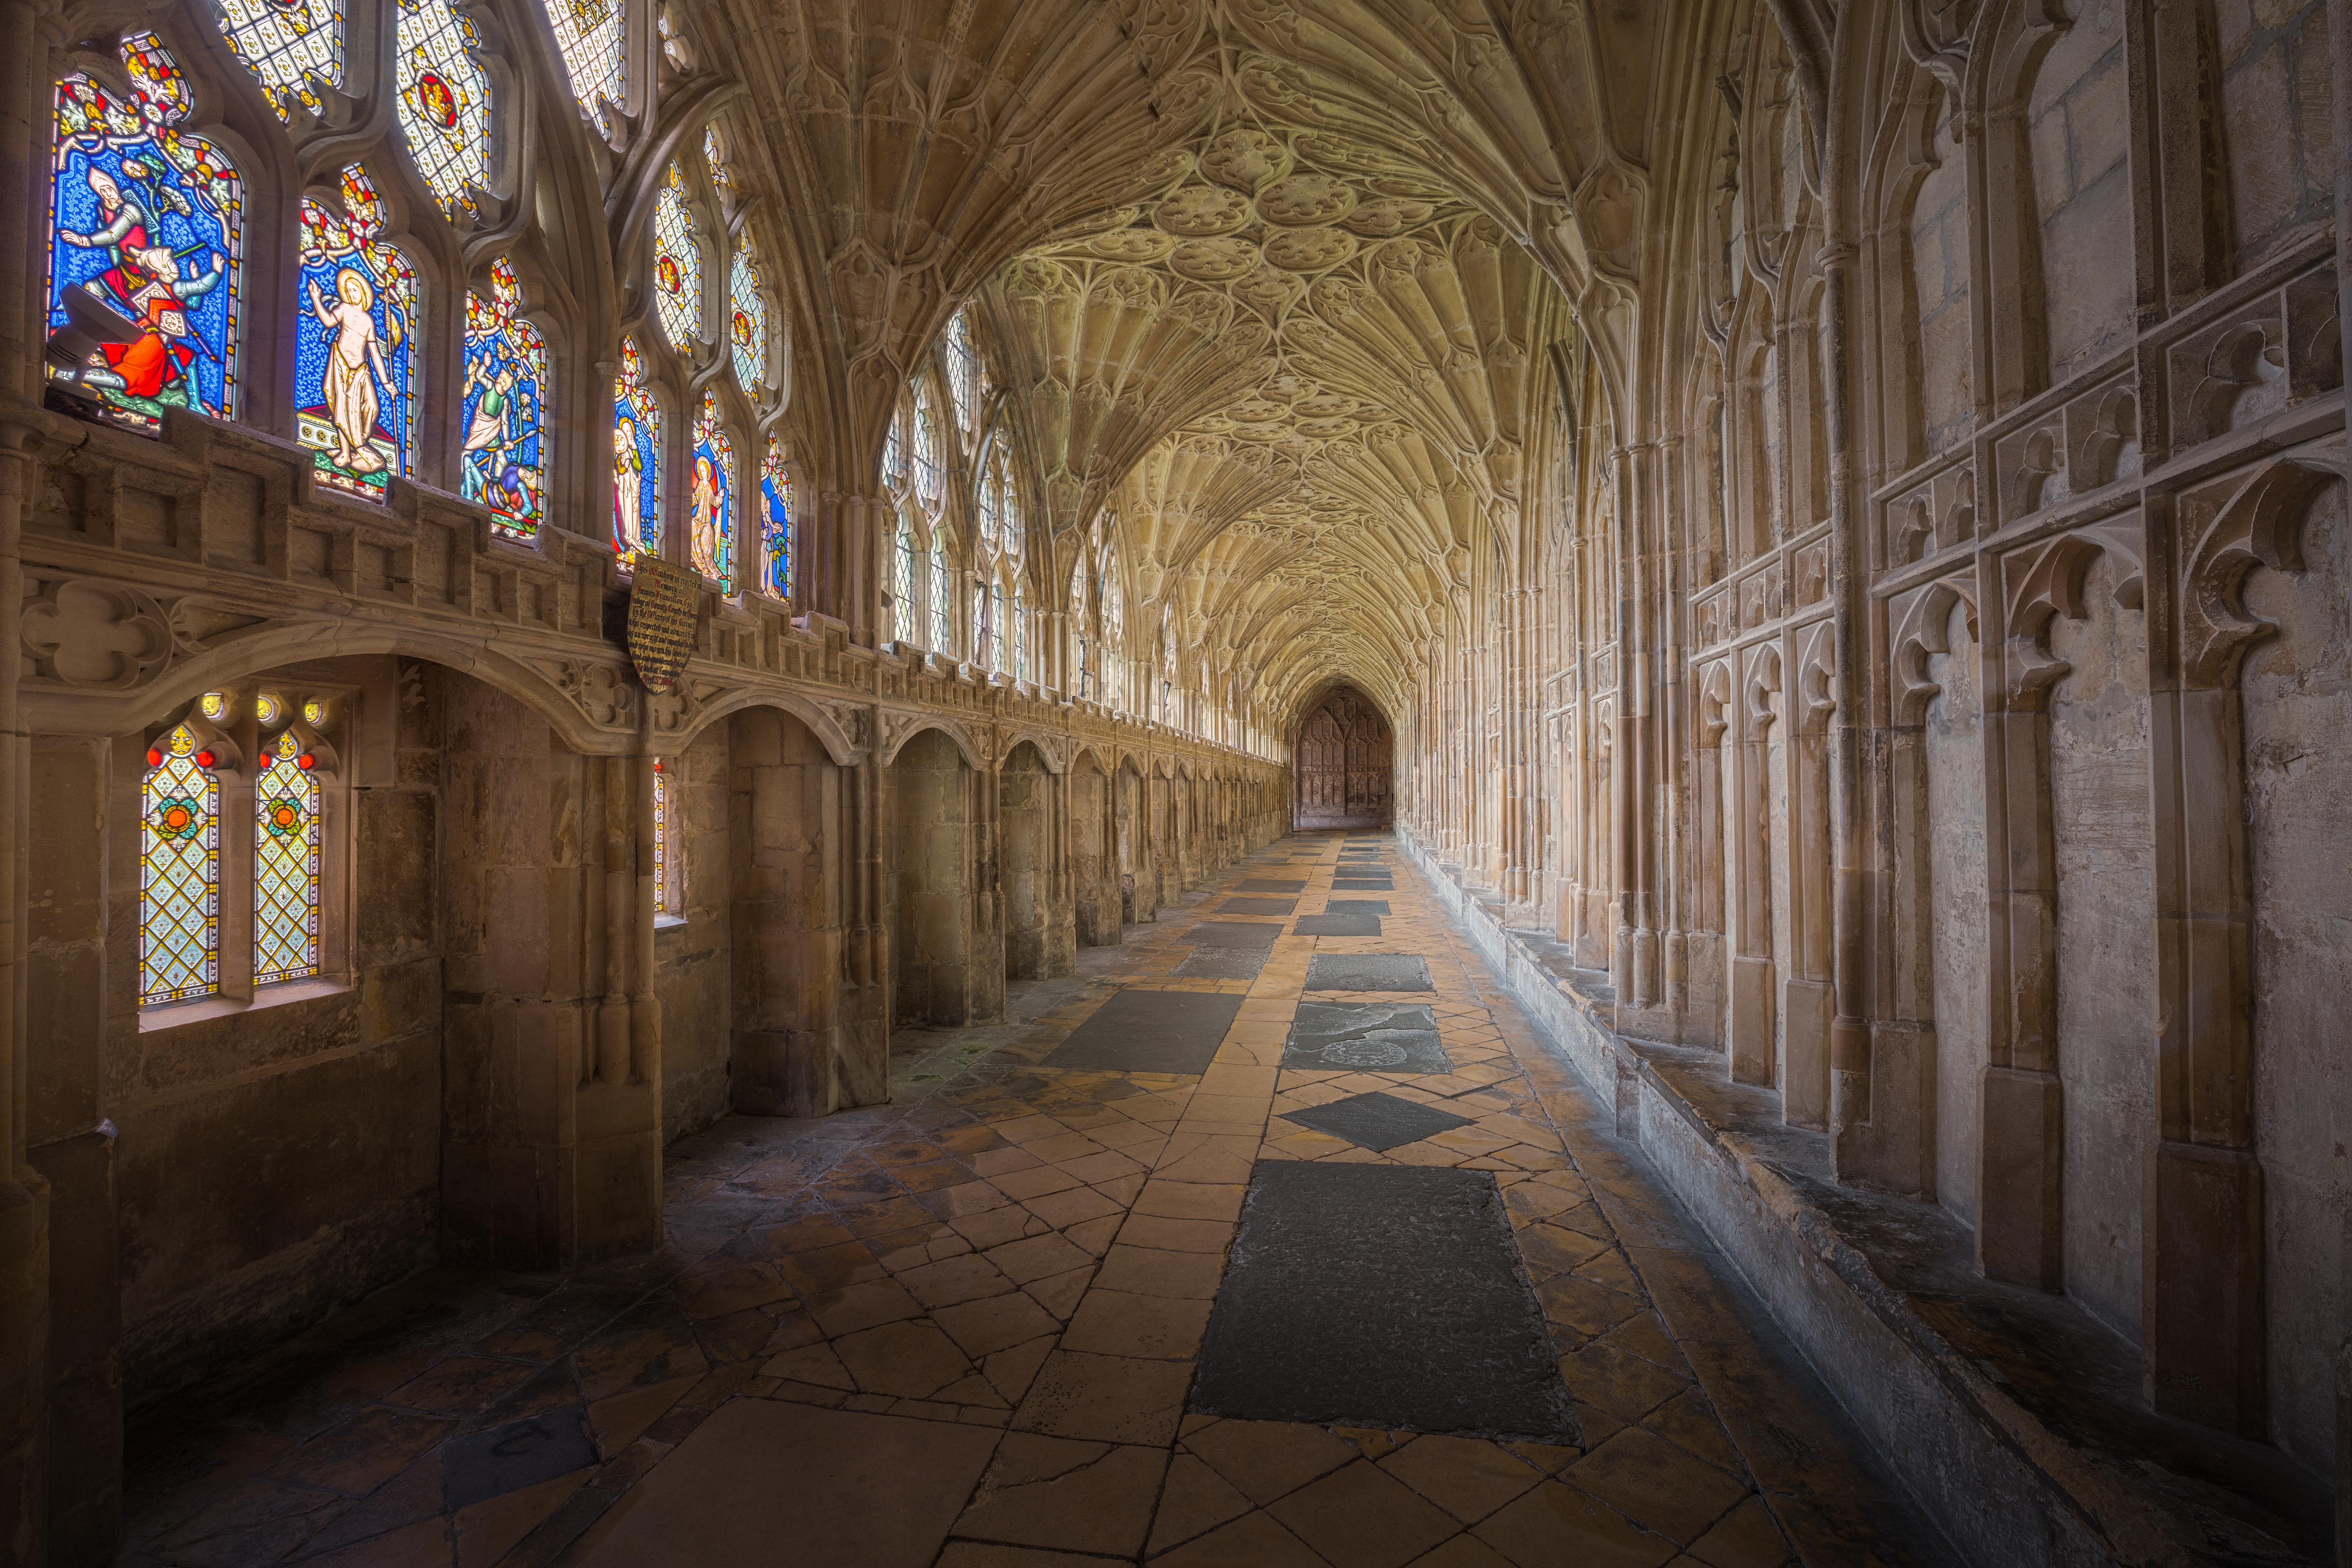
architecture, building, arch, cathedral, place of worship, aisle, temple, monastery, symmetry, arcade, abbey, middle ages, crypt, ancient history